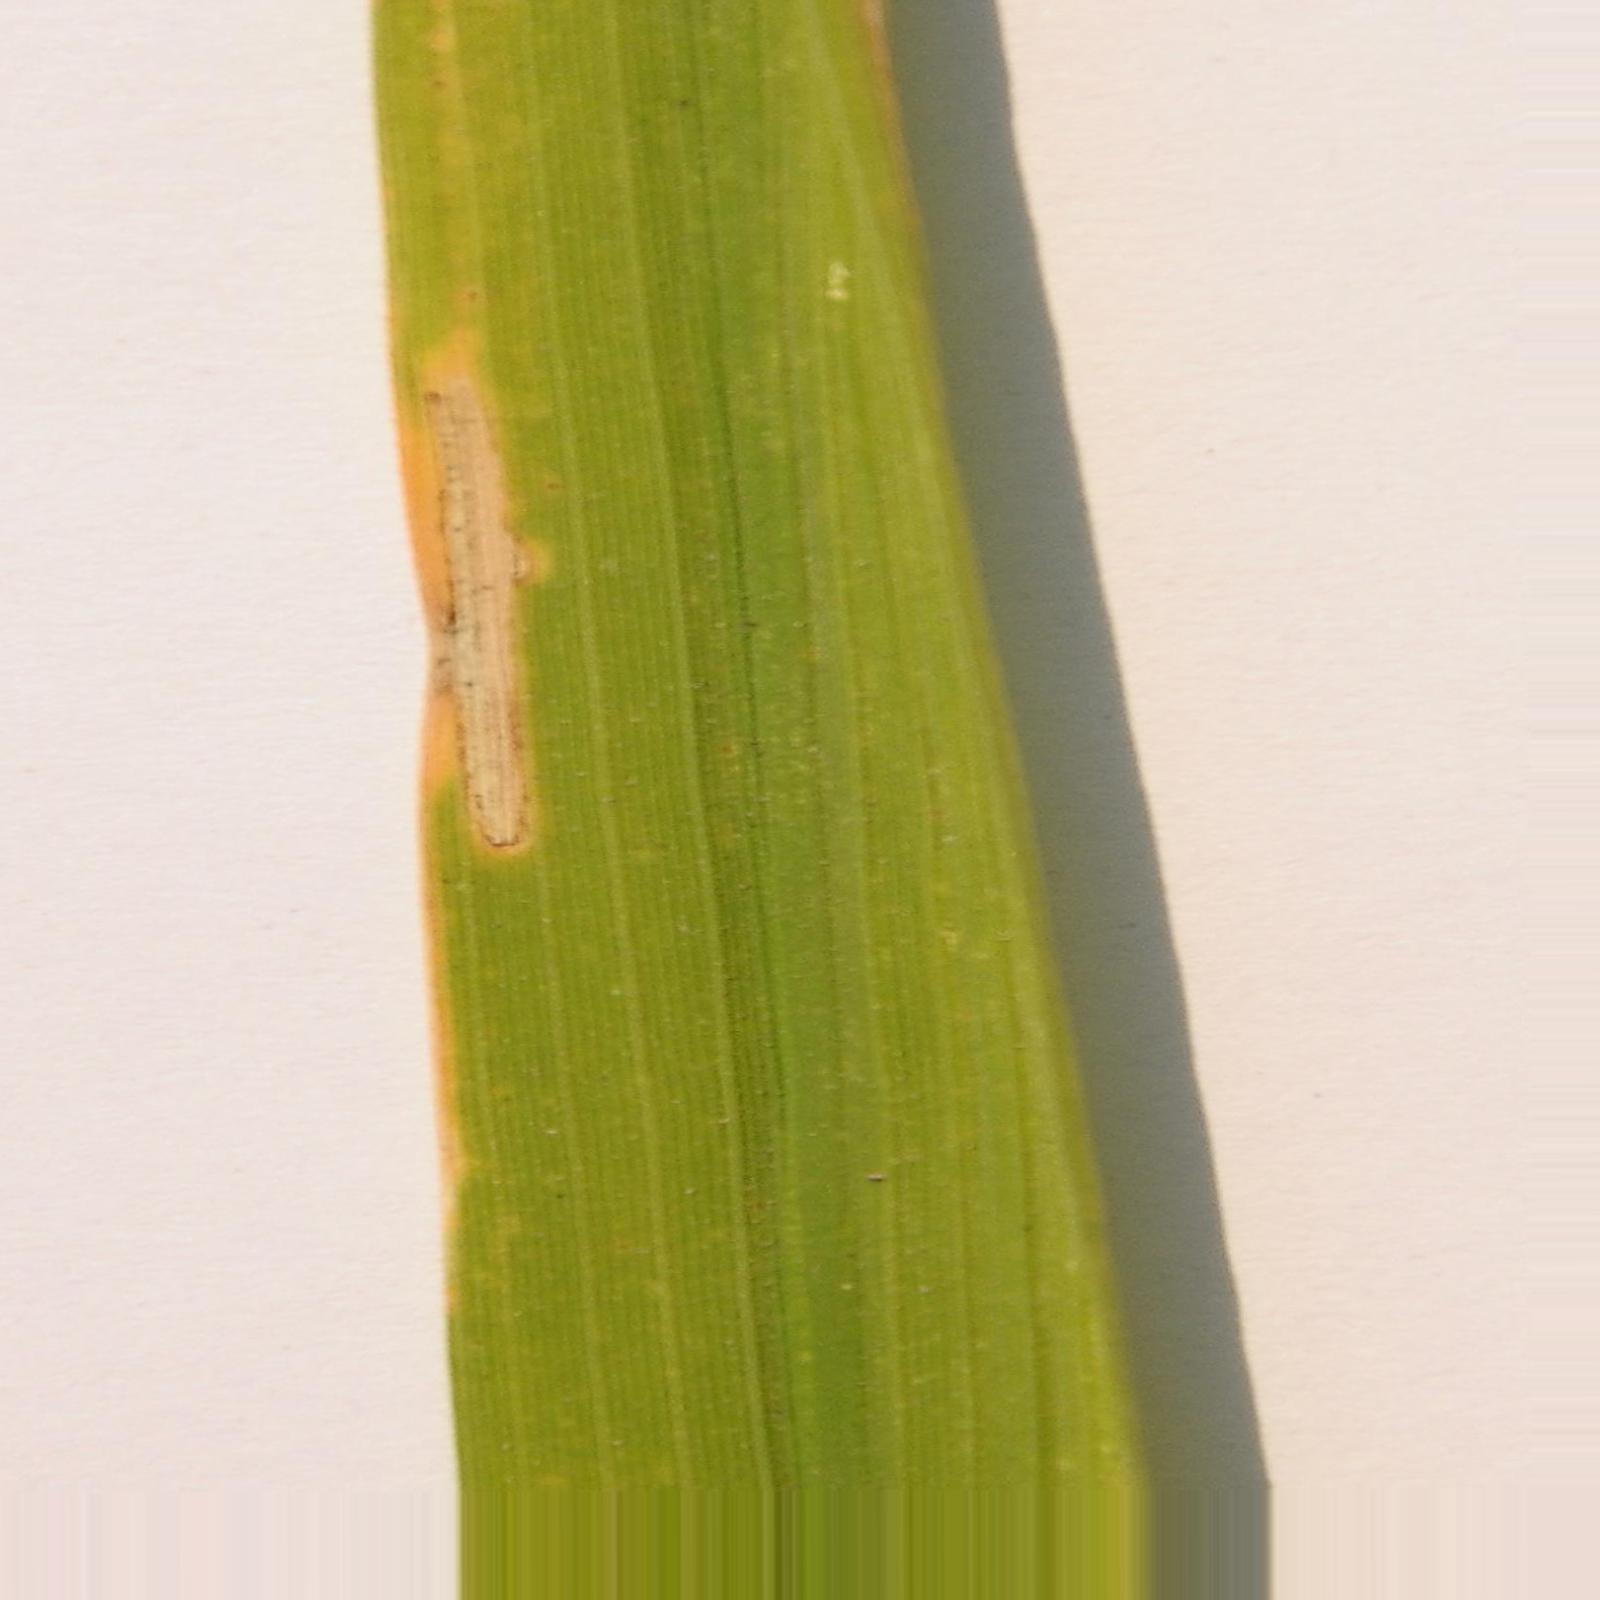
Nhãn: Bệnh Bạc lá (Bacterial leaf blight)